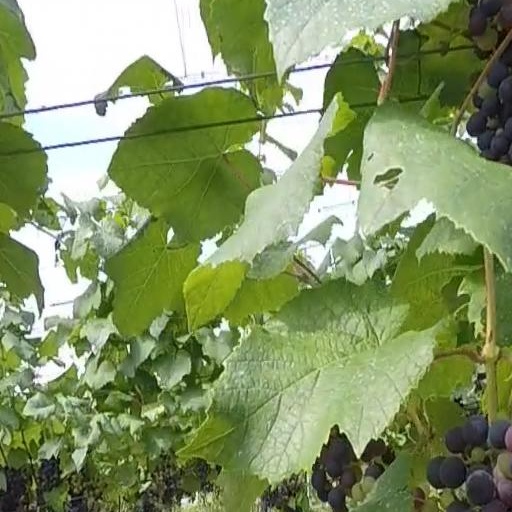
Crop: grape